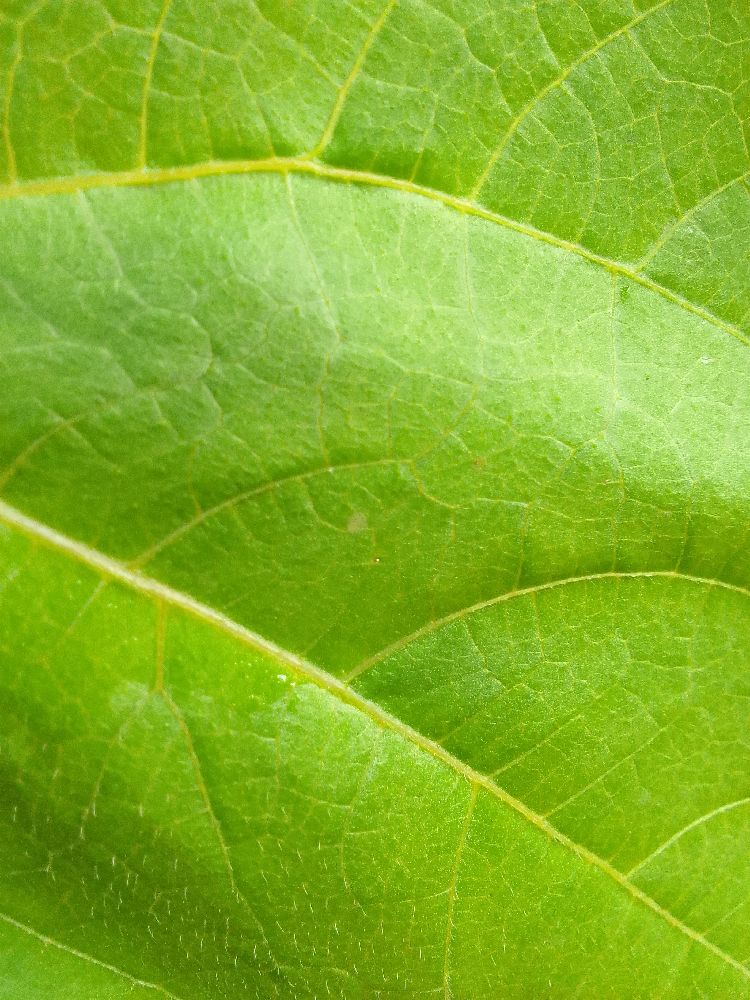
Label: healthy